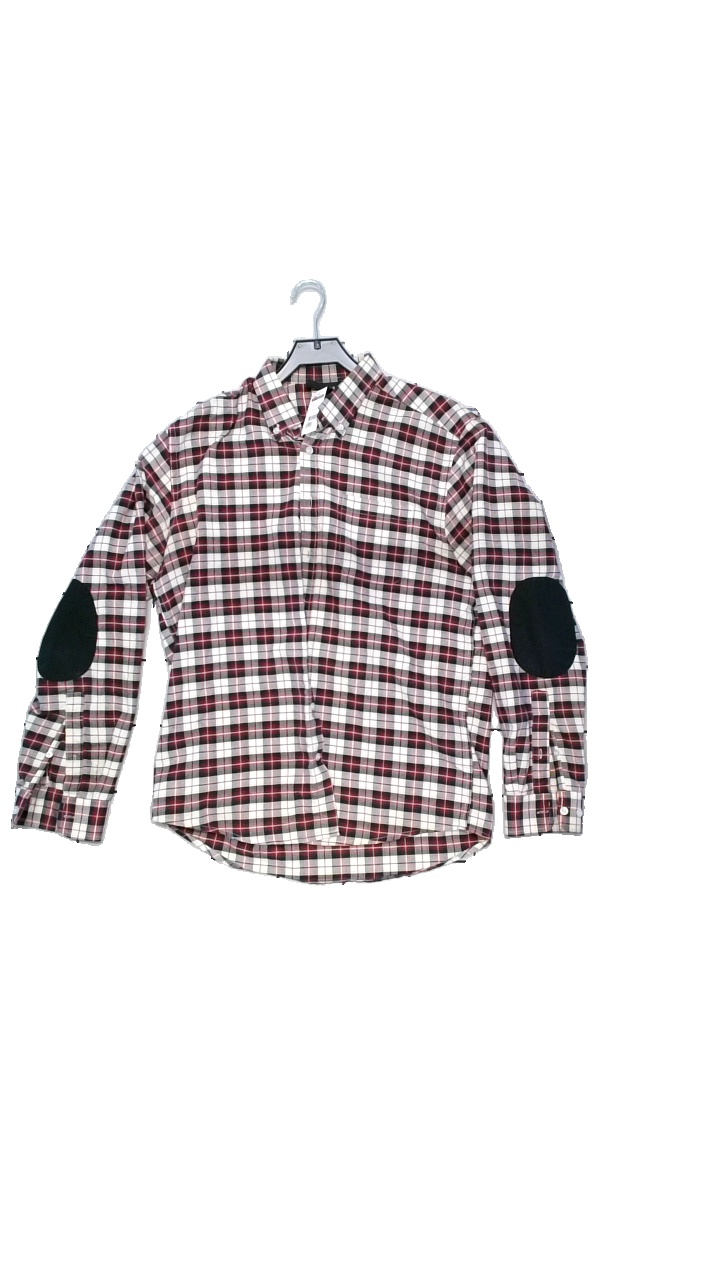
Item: Shirt (Men)
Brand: Clas Ohlsson
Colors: Multicolor, Grey, White, Red
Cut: Regular
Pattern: Geometric print
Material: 60% cotton, 40% polyester
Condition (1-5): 5
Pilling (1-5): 4
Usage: Reuse
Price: <50